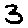
Label: 3